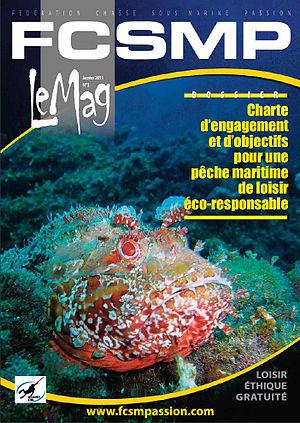
Couverture du magazine gratuit de la Fédération de chasse sous-marine Passion (FCSMP)
La pêche sous-marine ou pêche en plongée, aussi appelée chasse sous-marine, est une forme de pêche réalisée en plongée, qui consiste à capturer sous l'eau certains poissons et mollusques ainsi qu'à prélever des algues, oursins, crustacés, éponges et perles.
La Fédération de chasse sous-marine passion est une fédération sportive française ayant pour vocation la réunion d'usagers du milieu marin, de clubs sportifs et d'associations regroupant des pratiquants de la chasse sous-marine en apnée, souhaitant continuer à pratiquer leur loisir dans un esprit de développement durable, de respect de la biodiversité et de l'environnement.